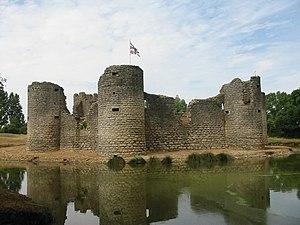
Vue générale du château de Commequiers
Cette liste présente des châteaux ou logis situés dans le département de la Vendée, qu'ils présentent un intérêt historique ou non, avec la commune actuelle où ils se trouvent.
Le château de Commequiers est un château situé sur la commune de Commequiers, dans le canton de Saint-Hilaire-de-Riez en Vendée.